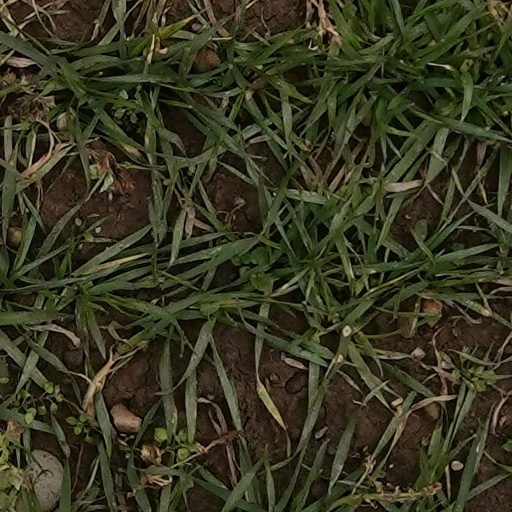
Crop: wheat